Wojciech Grzymała

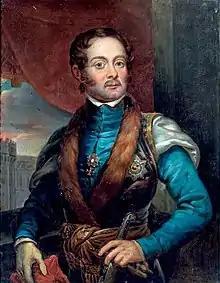
Wojciech Grzymała (National Museum, Warsaw)

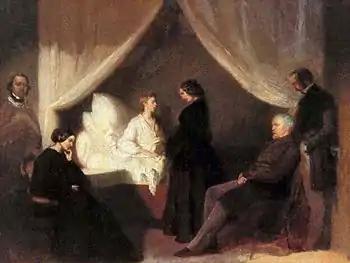
Grzymała features (seated, right) in Teofil Kwiatkowski's 1850 canvas, "The last moments of Frédéric Chopin"

Wojciech Grzymała (23 April 1793 - 16 December 1871), also known as Albert Grzymala or Albert Grzymała, was a Polish soldier, politician, and banker who was a close associate in Paris of Polish composer Frédéric Chopin.